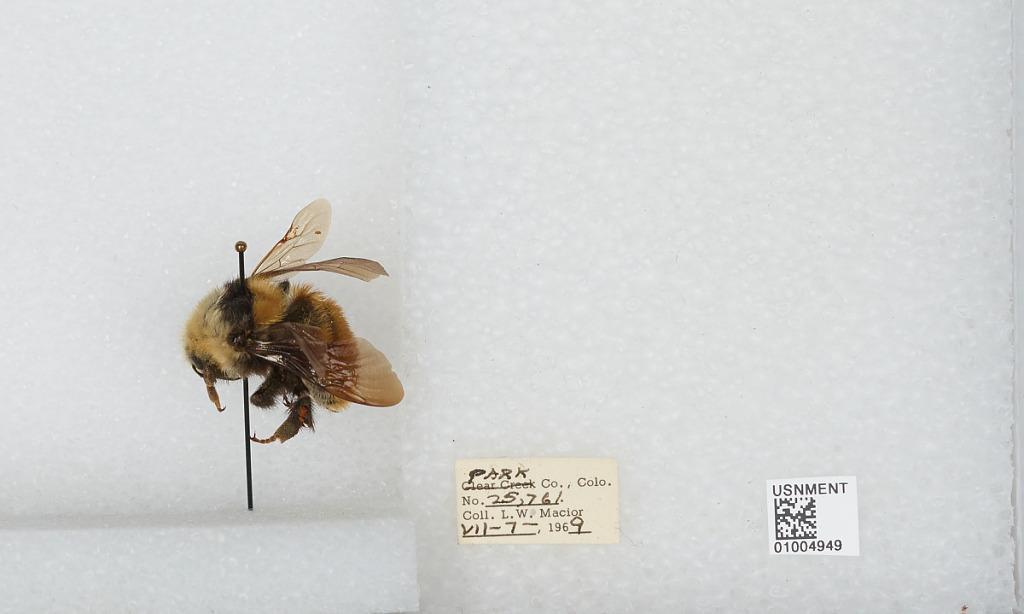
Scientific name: Bombus (Subterraneobombus) appositus Cresson
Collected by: L. Macior
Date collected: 1969-7-7
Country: United States
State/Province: Colorado
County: Park
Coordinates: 39.12, -105.71